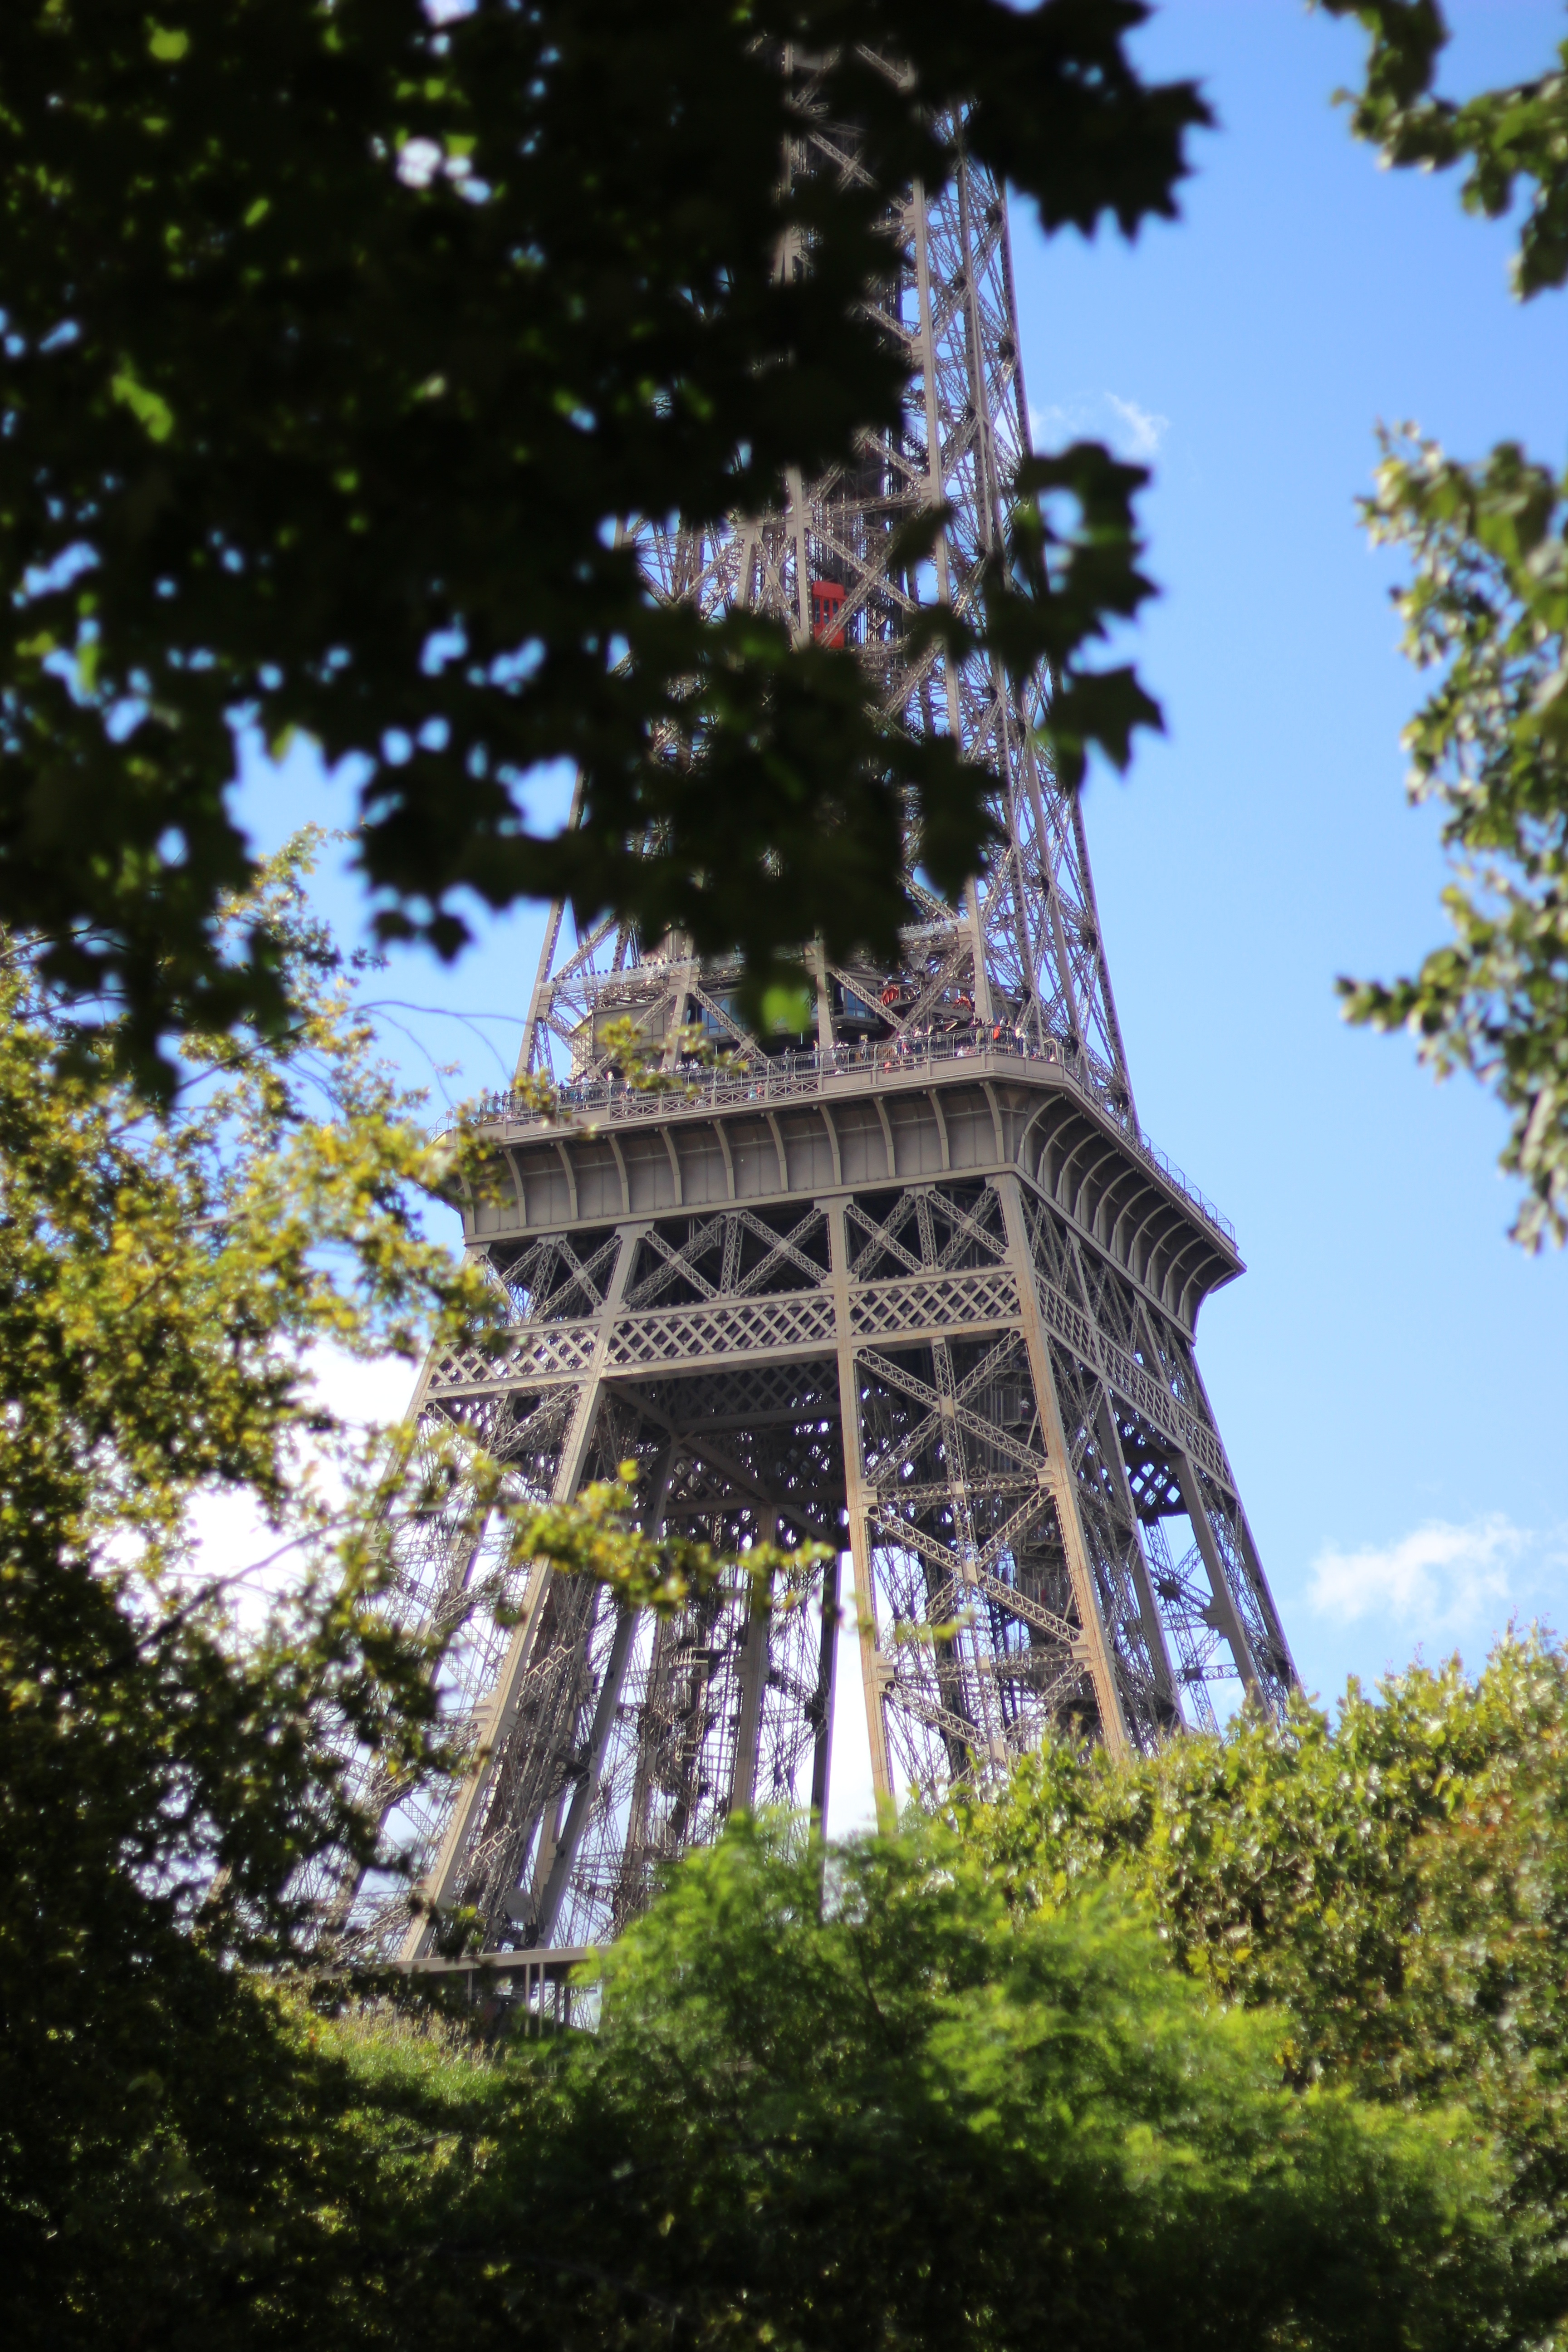
tree, tower, park, landmark, garden, woody plant